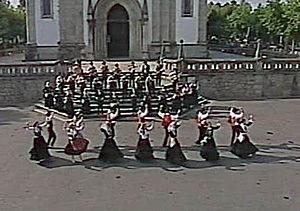
Le Vira est une danse traditionnelle portugaise en 3 temps, originaire de la région du Minho mais répandue jusqu'à Lisbonne.